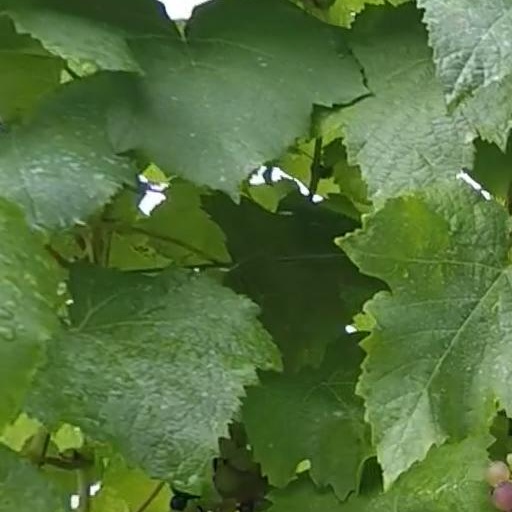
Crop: grape